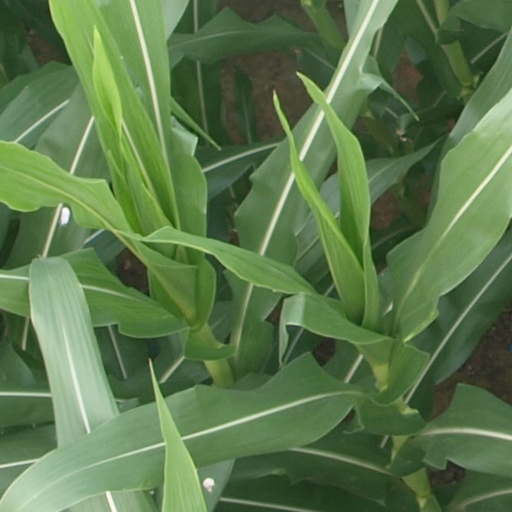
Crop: maize; corn